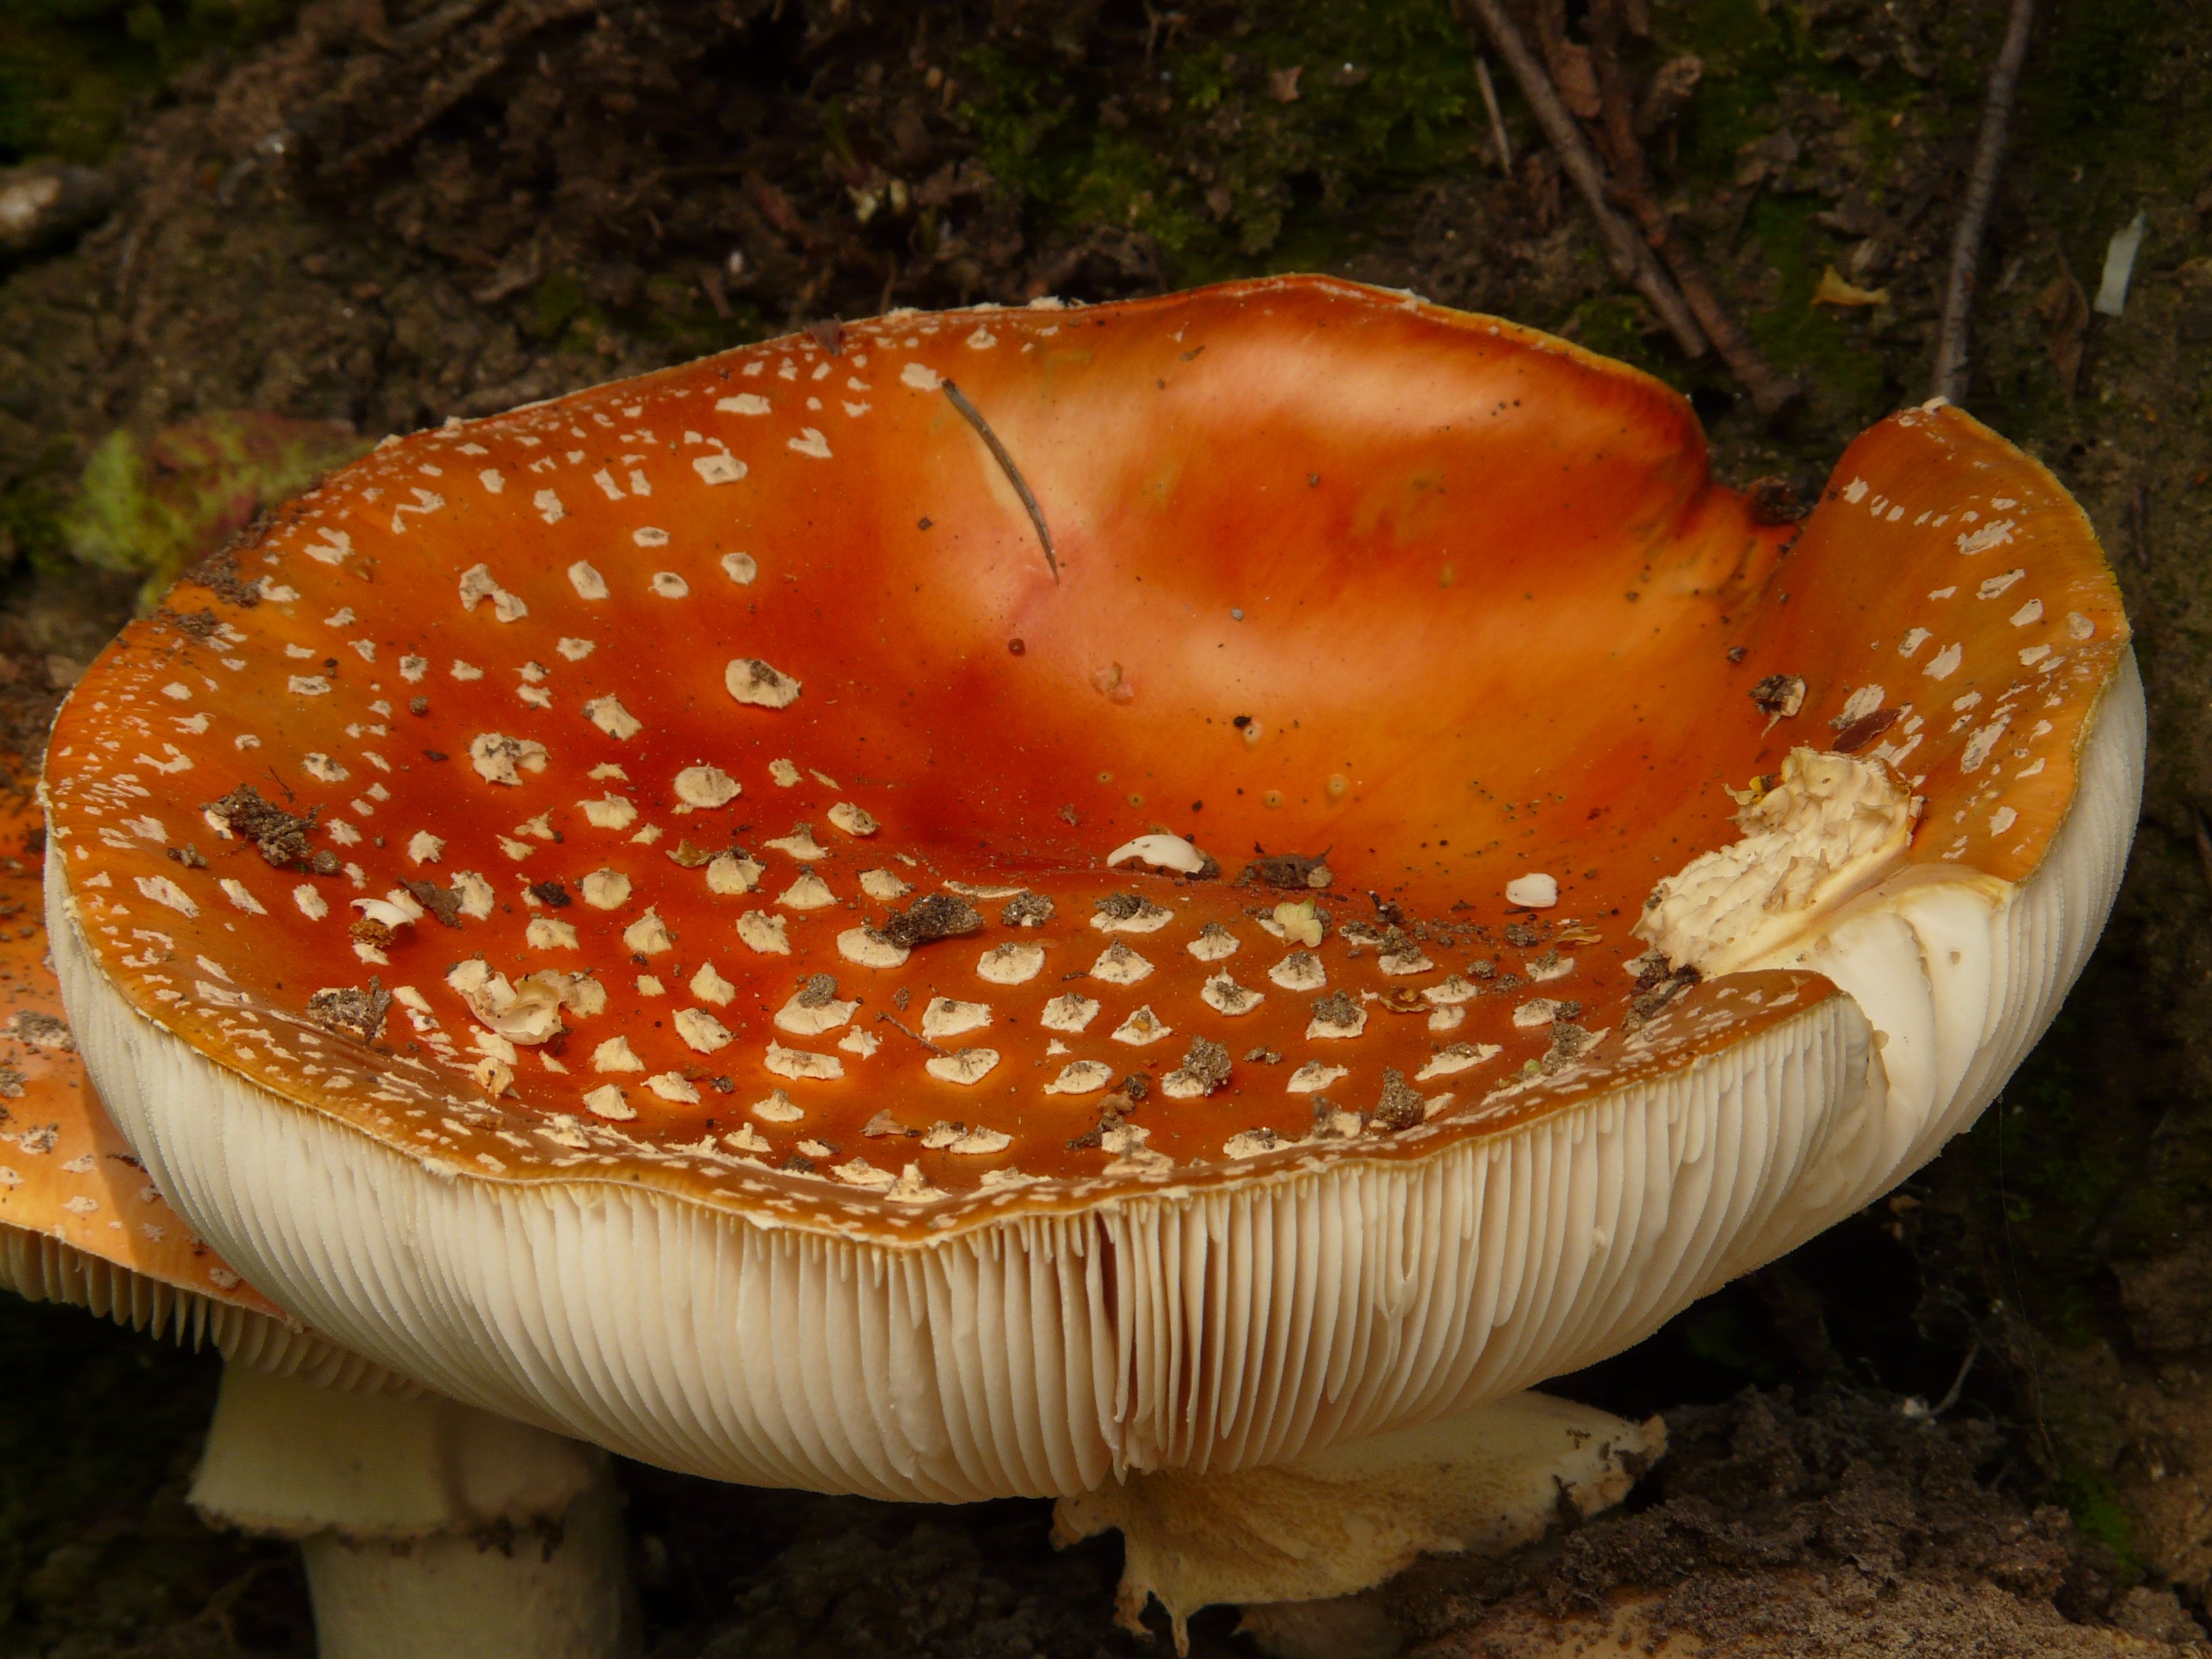
nature, plant, gift, red, mushroom, fungus, fly agaric, toxic, agaric, bolete, agaricus, macro photography, matsutake, oyster mushroom, edible mushroom, medicinal mushroom, agaricaceae, penny bun, pleurotus eryngii, lingzhi mushroom